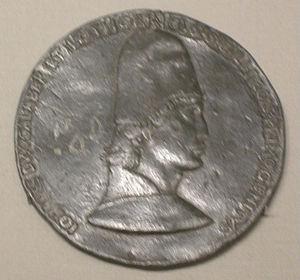
Jean II d'Anjou, duc de Lorraine
Jean II d'Anjou ou Jean de Calabre ou Jean de Catalogne, né à Nancy entre 1425 et 1427, mort à Barcelone en décembre 1470, marquis de Pont-à-Mousson, puis duc de Lorraine, mais également de Calabre en tant qu’héritier présomptif du royaume de Naples, et de Gérone en tant qu’héritier présomptif de celui d'Aragon.